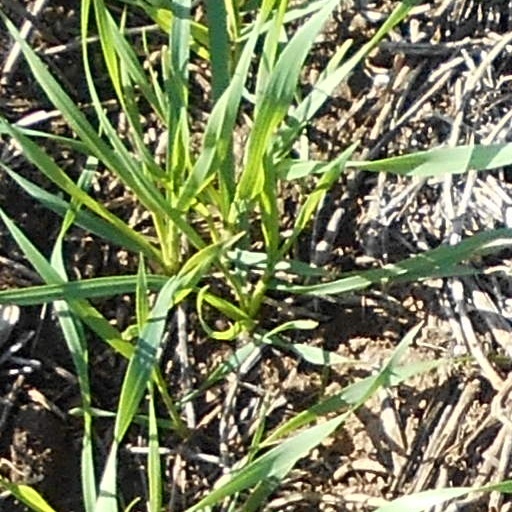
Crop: wheat